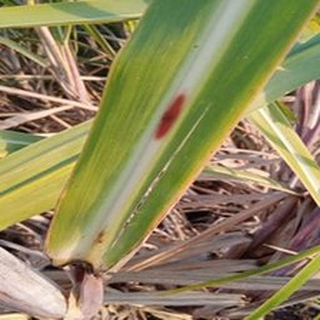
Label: sugarcane_red_rot